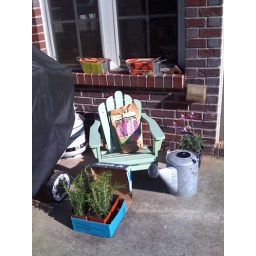
New stuff to plant in the new flower boxes.